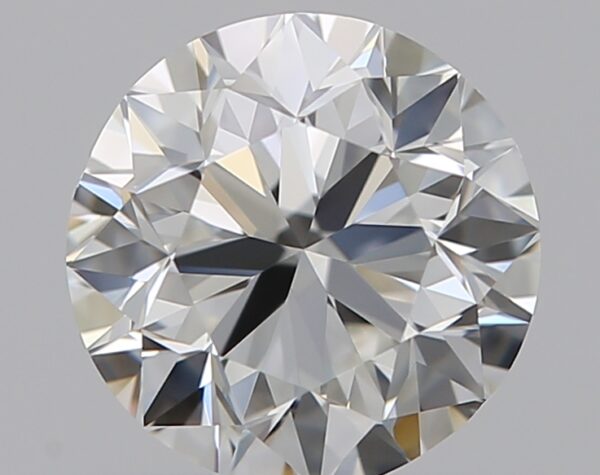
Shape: round
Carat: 0.65
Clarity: VS1
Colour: G
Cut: GD
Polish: EX
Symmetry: VG
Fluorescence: F
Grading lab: GIA
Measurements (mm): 5.33 x 5.39 x 3.51